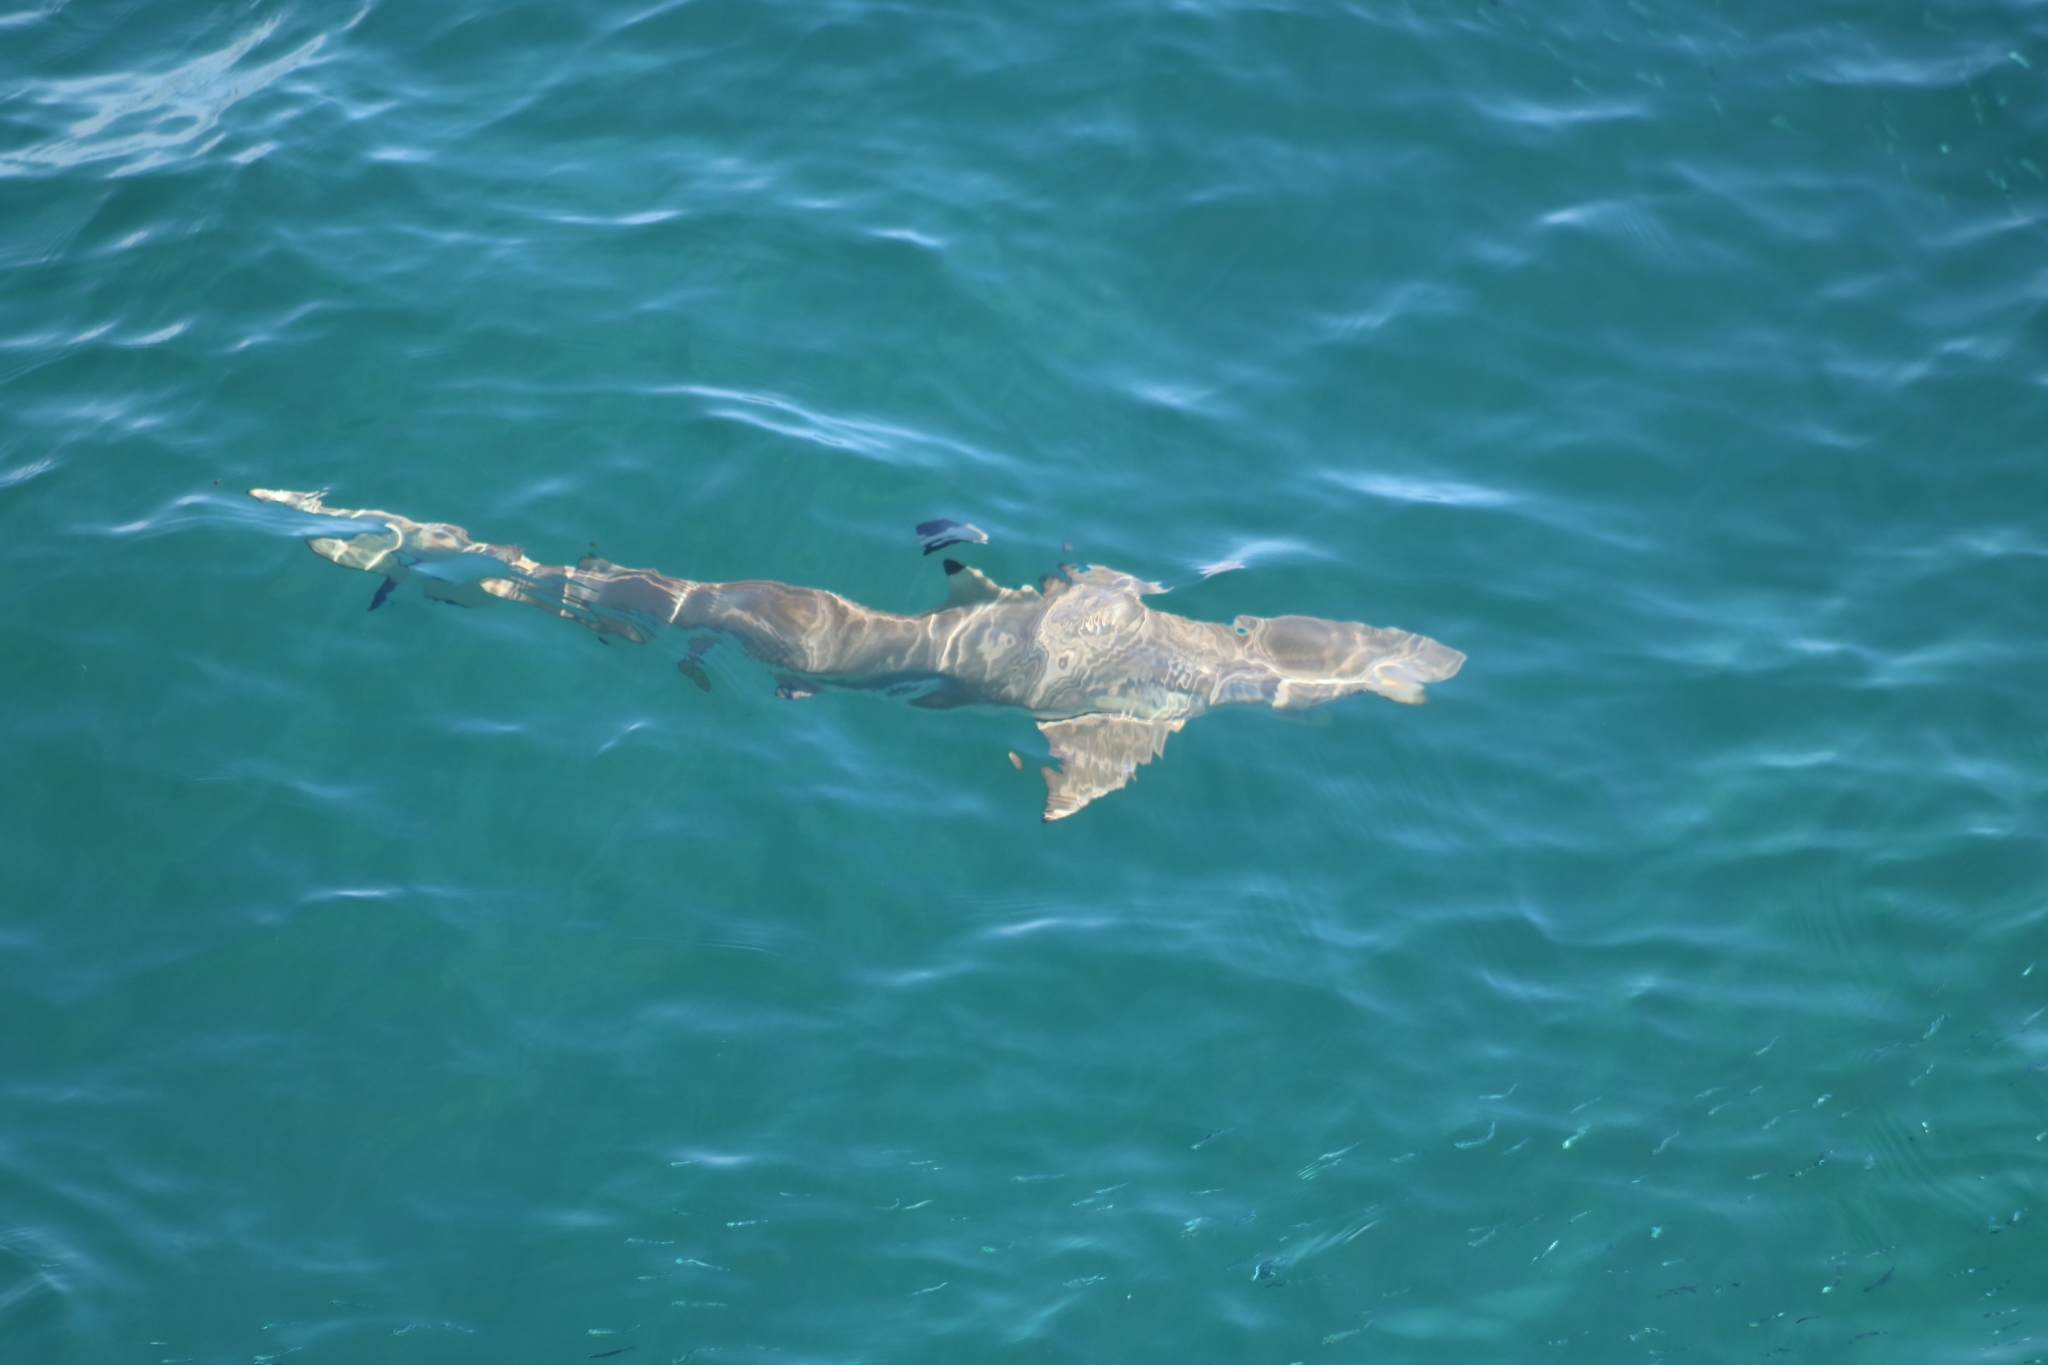
Carcharhinus melanopterus (Blacktip Reef Shark)